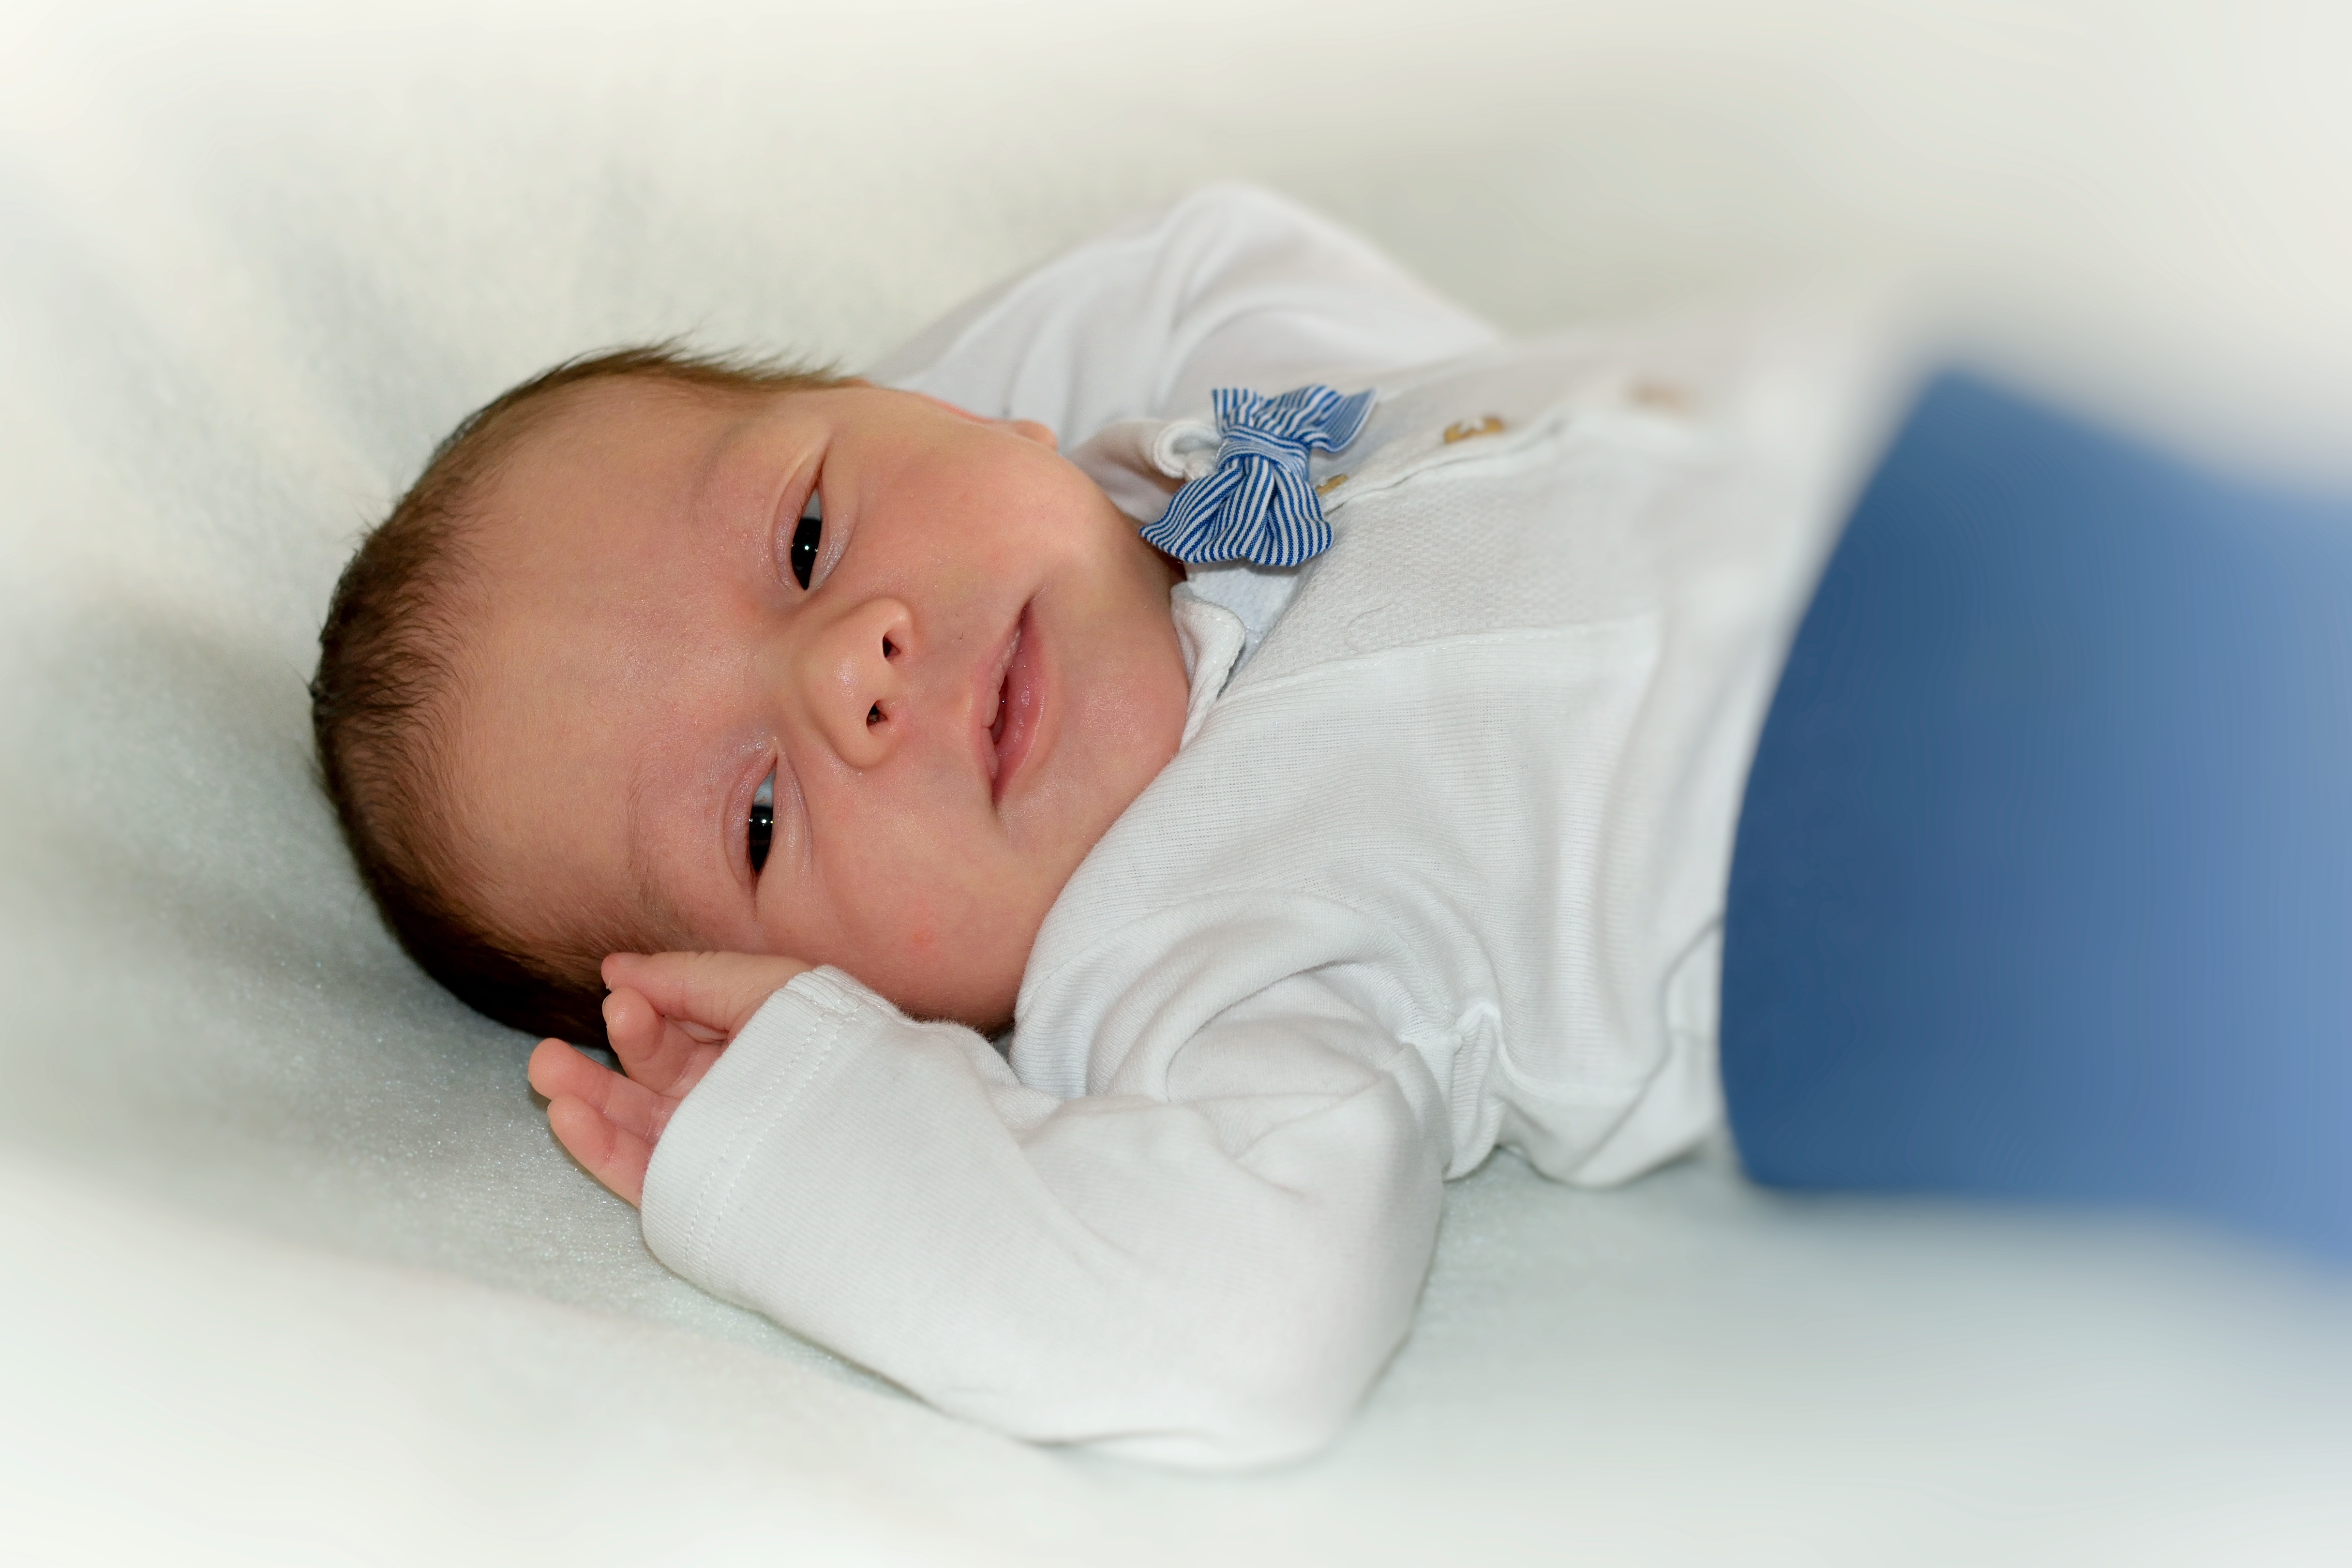
person, boy, cute, child, blue, butterfly, baby, maternity, product, family, sleep, infant, newborn, toddler, safety, skin, beautiful, birth, portrait photography, bedtime, human positions, human action